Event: Nepal Earthquake
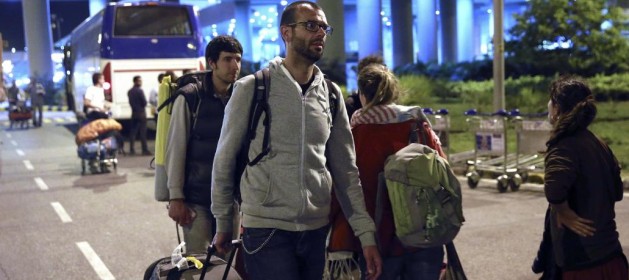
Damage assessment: no_damage